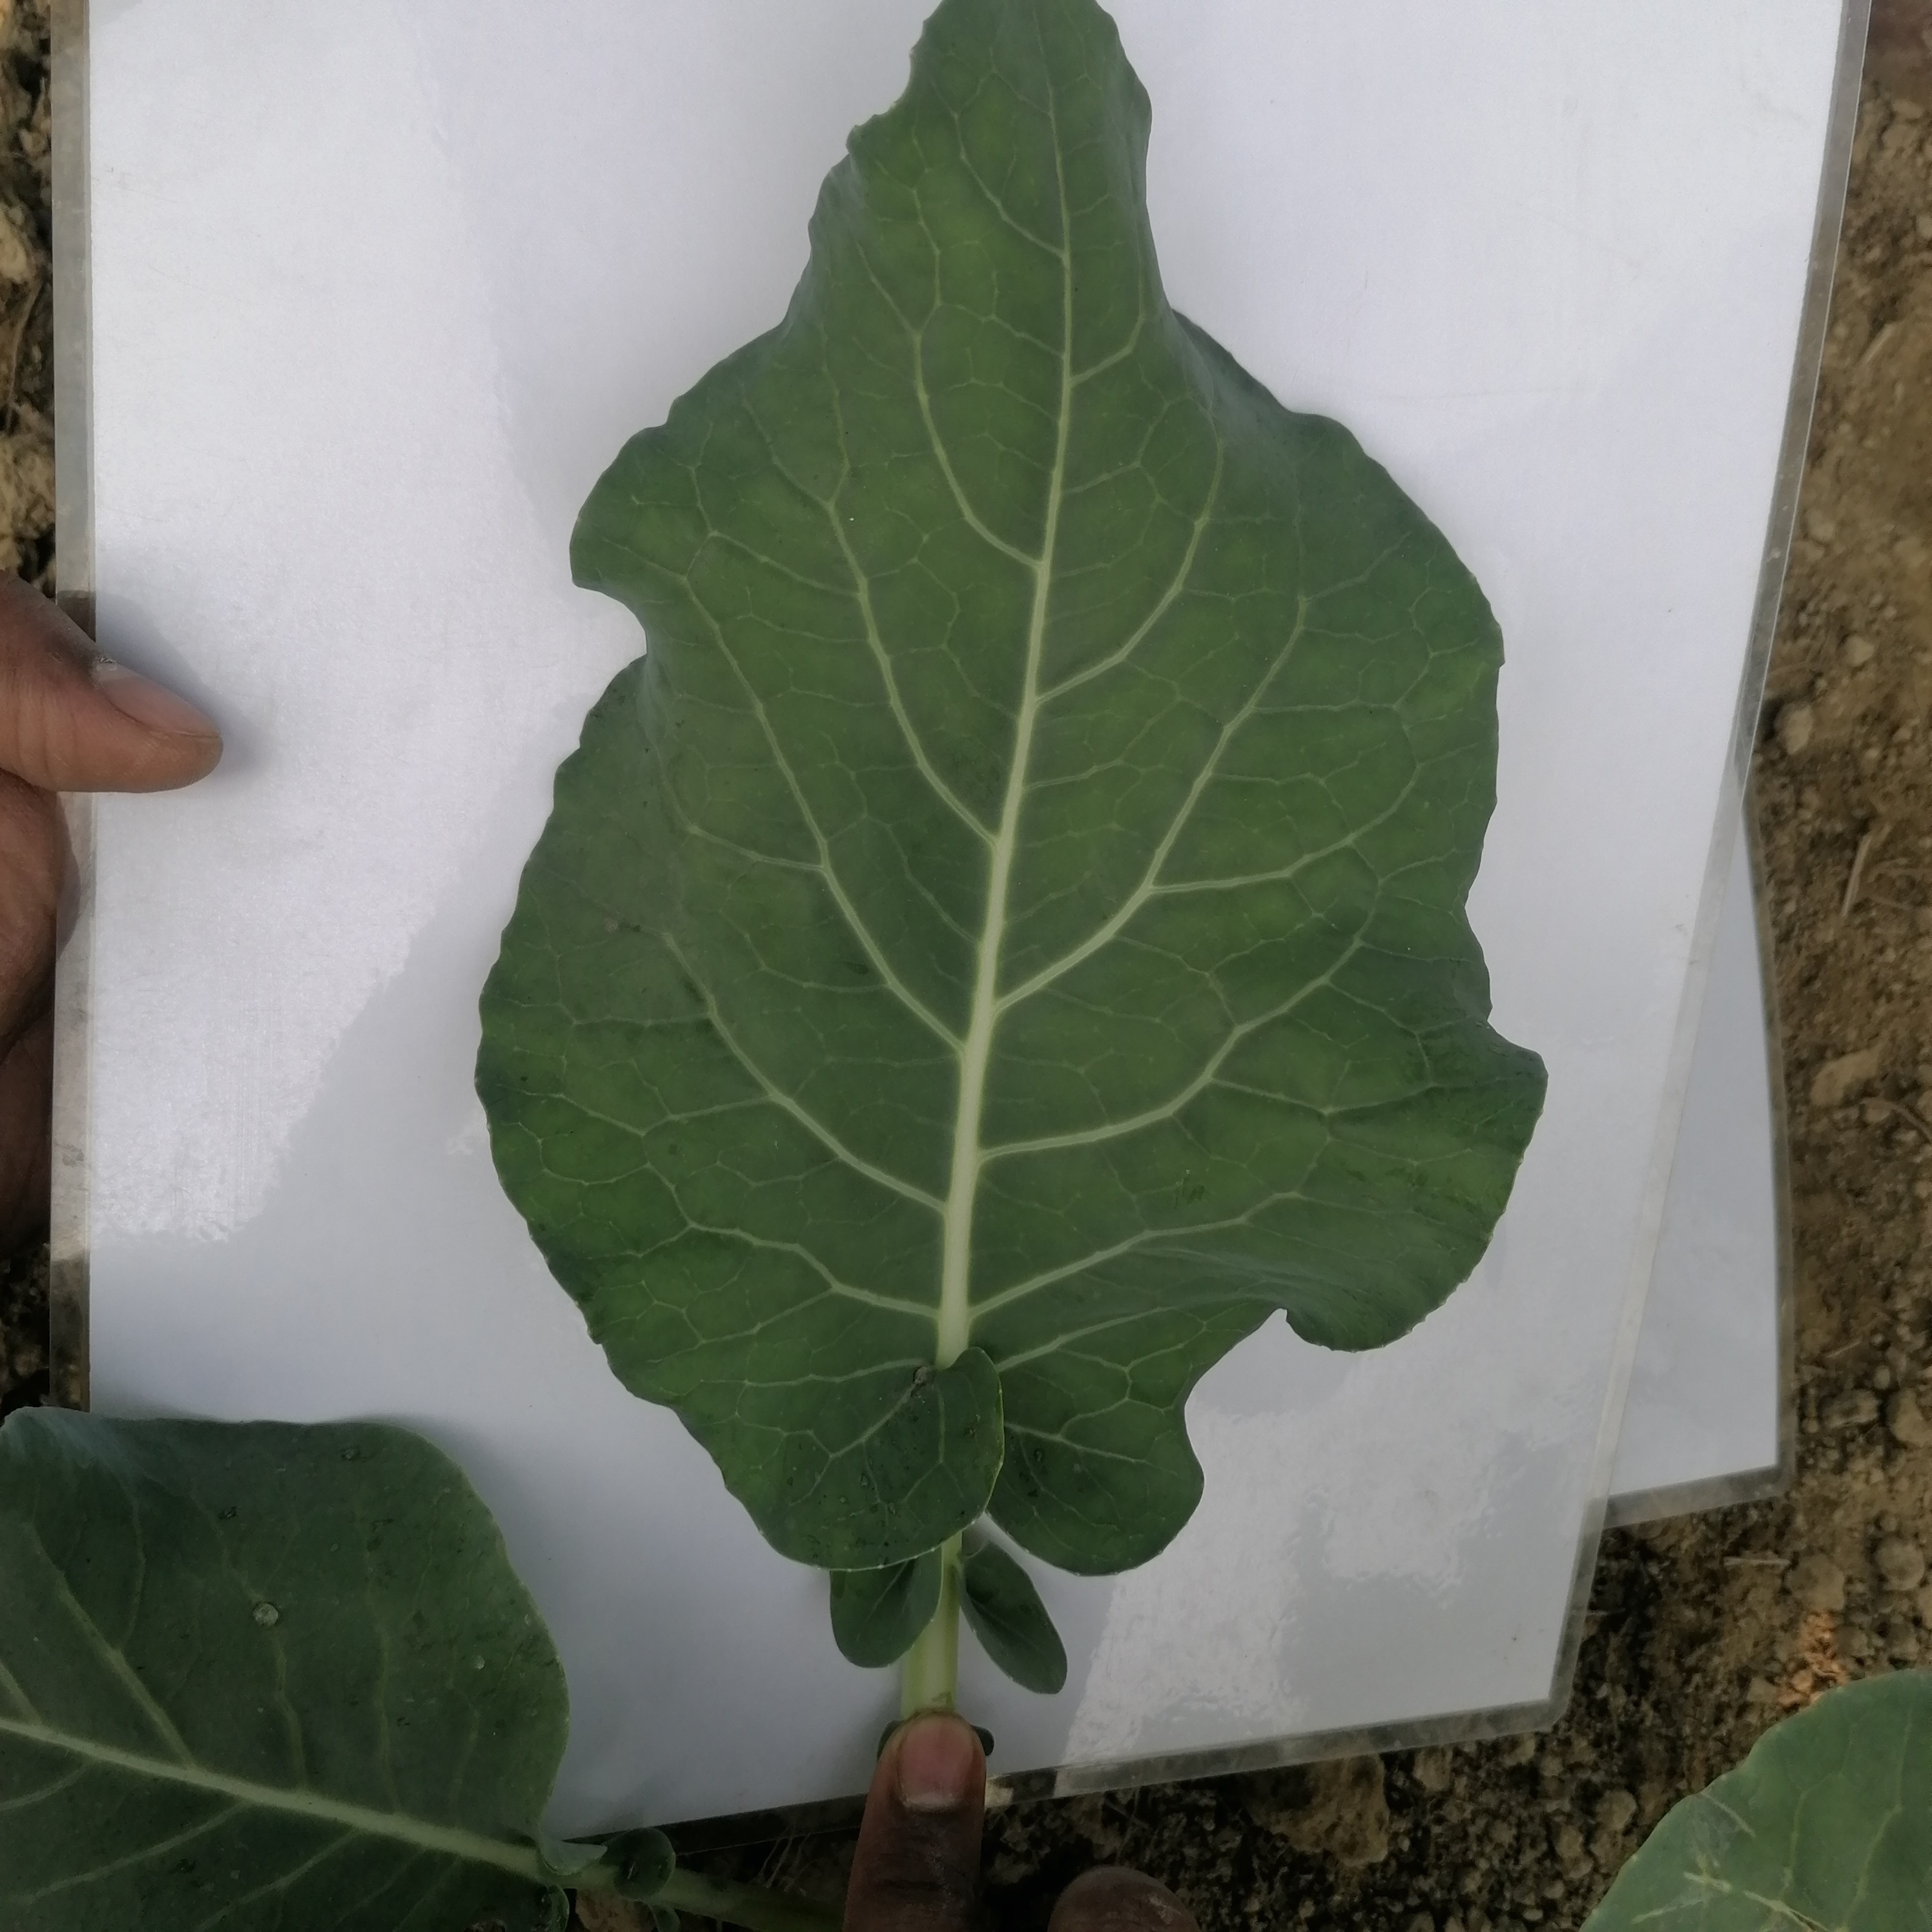
Label: Healthy